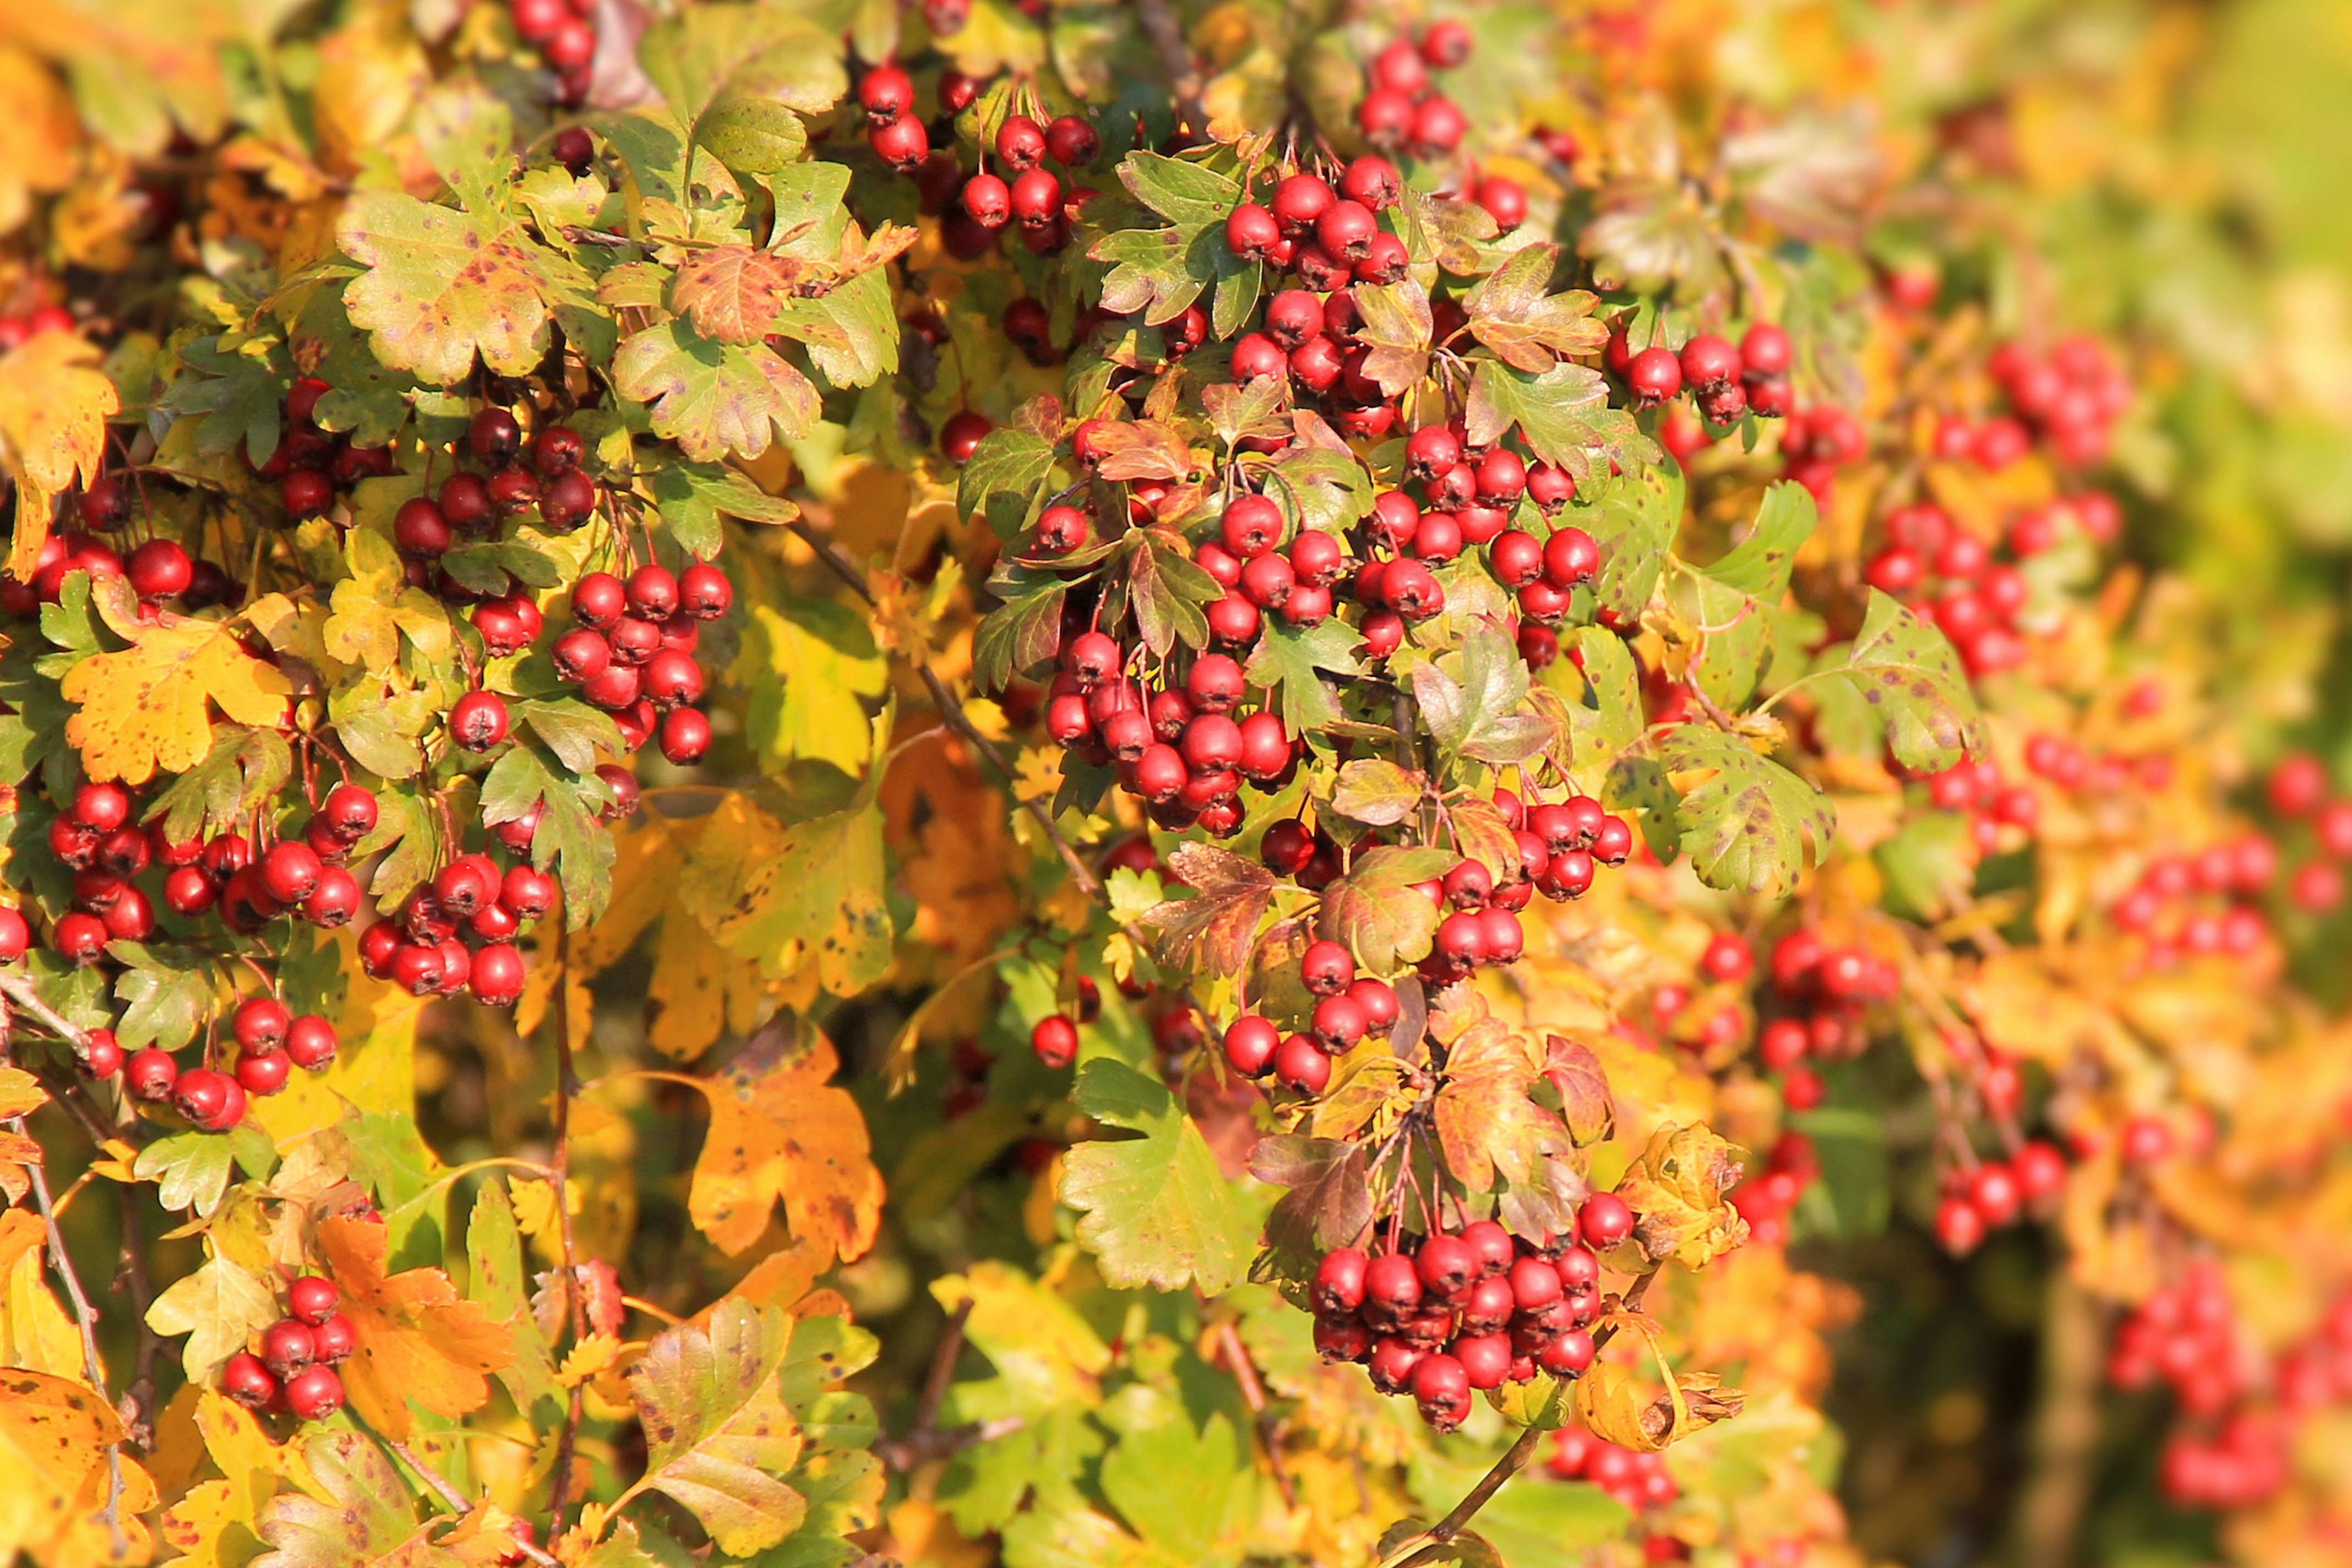
tree, branch, blossom, plant, leaf, flower, produce, autumn, botany, flora, season, autumn mood, leaves, berries, shrub, rowan, fall color, fall foliage, hawthorn, berry red, flowering plant, woody plant, land plant